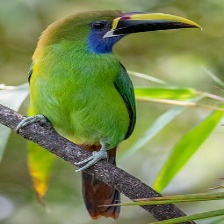
Species: BLUE THROATED TOUCANET
Scientific name: AULACORHYNCHUS CAERULEOGULARIS
ImageNet parent category: toucan